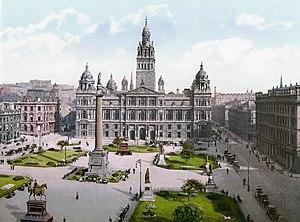
George Square est une place publique de Glasgow en Écosse. Située dans le centre de la ville, elle est nommée d'après le roi George III.